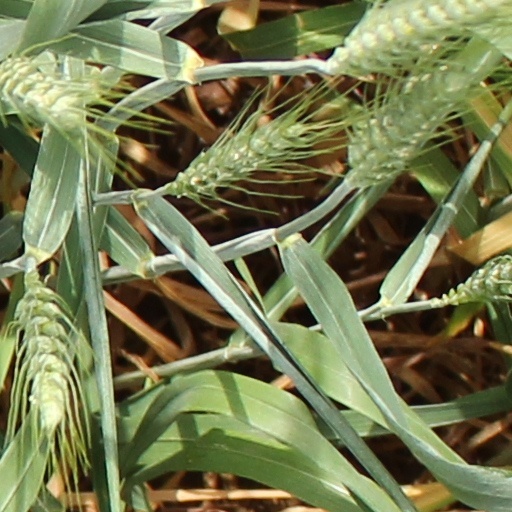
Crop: wheat